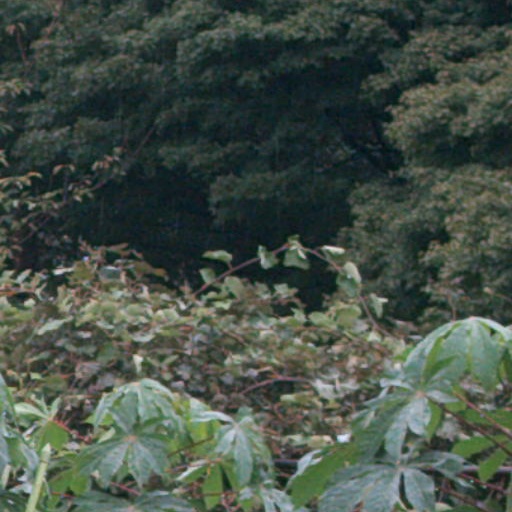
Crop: cassava